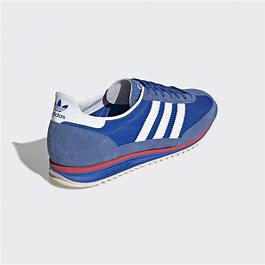
Brand: Adidas
Model: SL 72